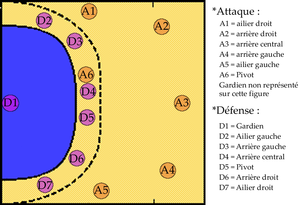
Au handball, un arrière est un joueur généralement situé à 1/4 du terrain en partant de la ligne de touche.
Au handball, le gardien de but est chargé de garder son but inviolé, c'est-à-dire de faire en sorte que le ballon ne franchisse pas la ligne de but.
Yannick Cham, né le 3 septembre 1985 à Basse-Terre, est un handballeur français.
Au handball, un ailier est un joueur généralement situé sur les ailes, le long de la ligne de touche.
Au handball, le demi-centre, parfois également appelé arrière centre, se situe au centre du terrain. Ce poste correspond un peu au meneur de jeu de l’équipe.
Zacharia N'Diaye, né le 2 juin 1984 à Forbach, est un handballeur français.
Marc Cañellas Reixach, né le 21 septembre 1995 à Santa Maria de Palautordera, est un handballeur international espagnol évoluant au poste de demi-centre.
Le handball [ʔɑ̃dbal] est un sport collectif joué à la main où deux équipes de sept joueurs s'affrontent avec un ballon en respectant plusieurs règles sur un terrain rectangulaire de dimensions 40 m par 20 m, séparé en deux camps.
Au handball, le défenseur exclusif est un joueur spécialisé en défense. En effet, si généralement chaque joueur évolue tour à tour en tant qu'attaquant et défenseur, certains joueurs se sont spécialisés sur des tâches défensives et ont de rôle offensif inexistant ou très limité, notamment en contre-attaque.
Au handball, le pivot se situe le long de la zone des 6 mètres, circulant essentiellement au centre.